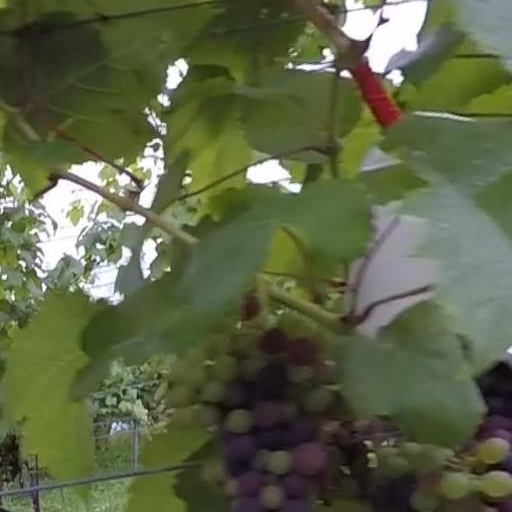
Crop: grape